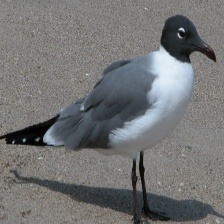
Species: LAUGHING GULL
Scientific name: LEUCOPHAEUS ATRICILLA